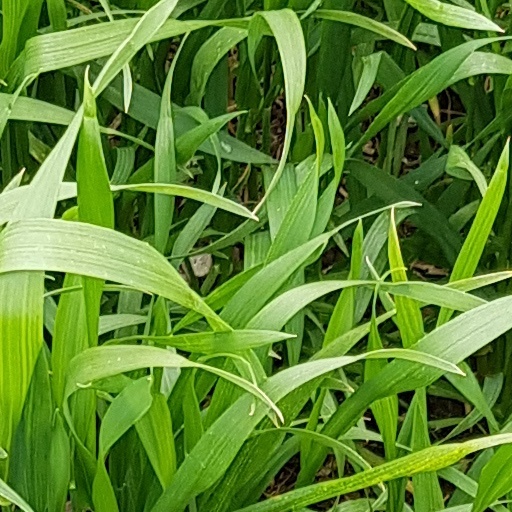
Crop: wheat